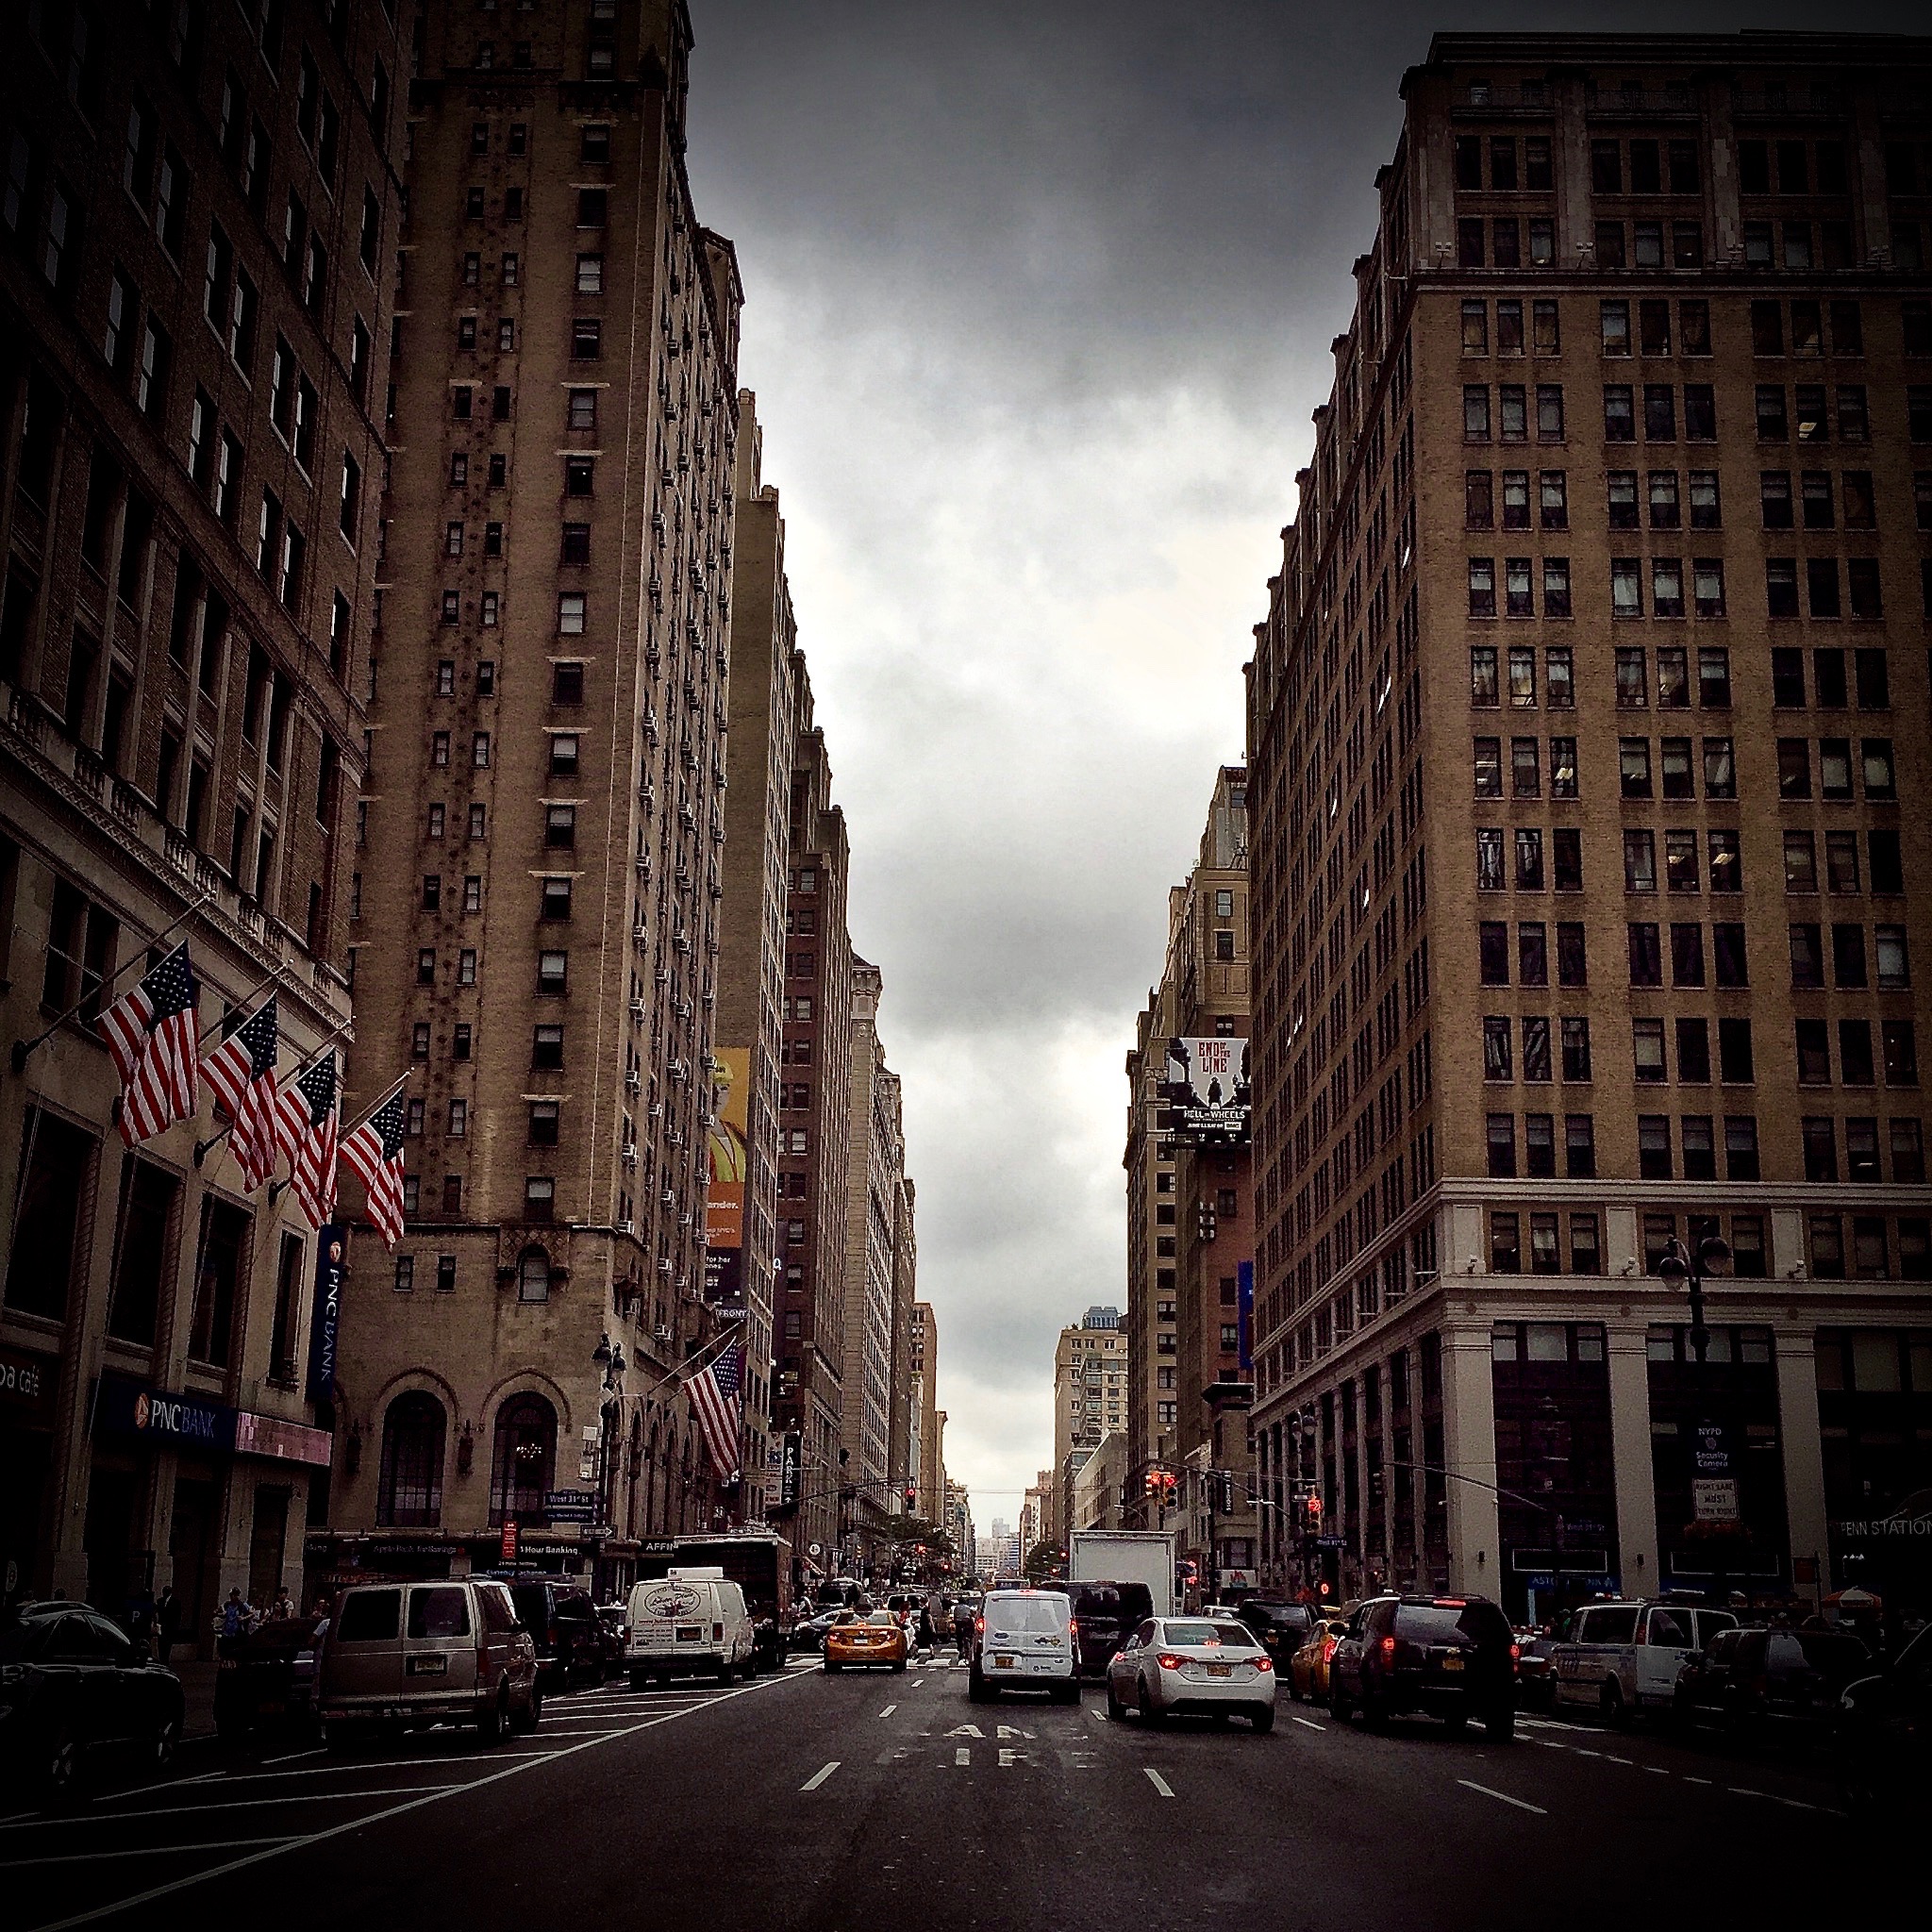
architecture, road, skyline, traffic, street, night, cloudy, city, skyscraper, urban, cityscape, downtown, travel, busy, evening, tower, landmark, business, modern, tower block, outdoors, avenue, skyscrapers, buildings, infrastructure, cars, offices, metropolis, neighbourhood, urban area, american flags, human settlement, metropolitan area, cabs, low angle photography